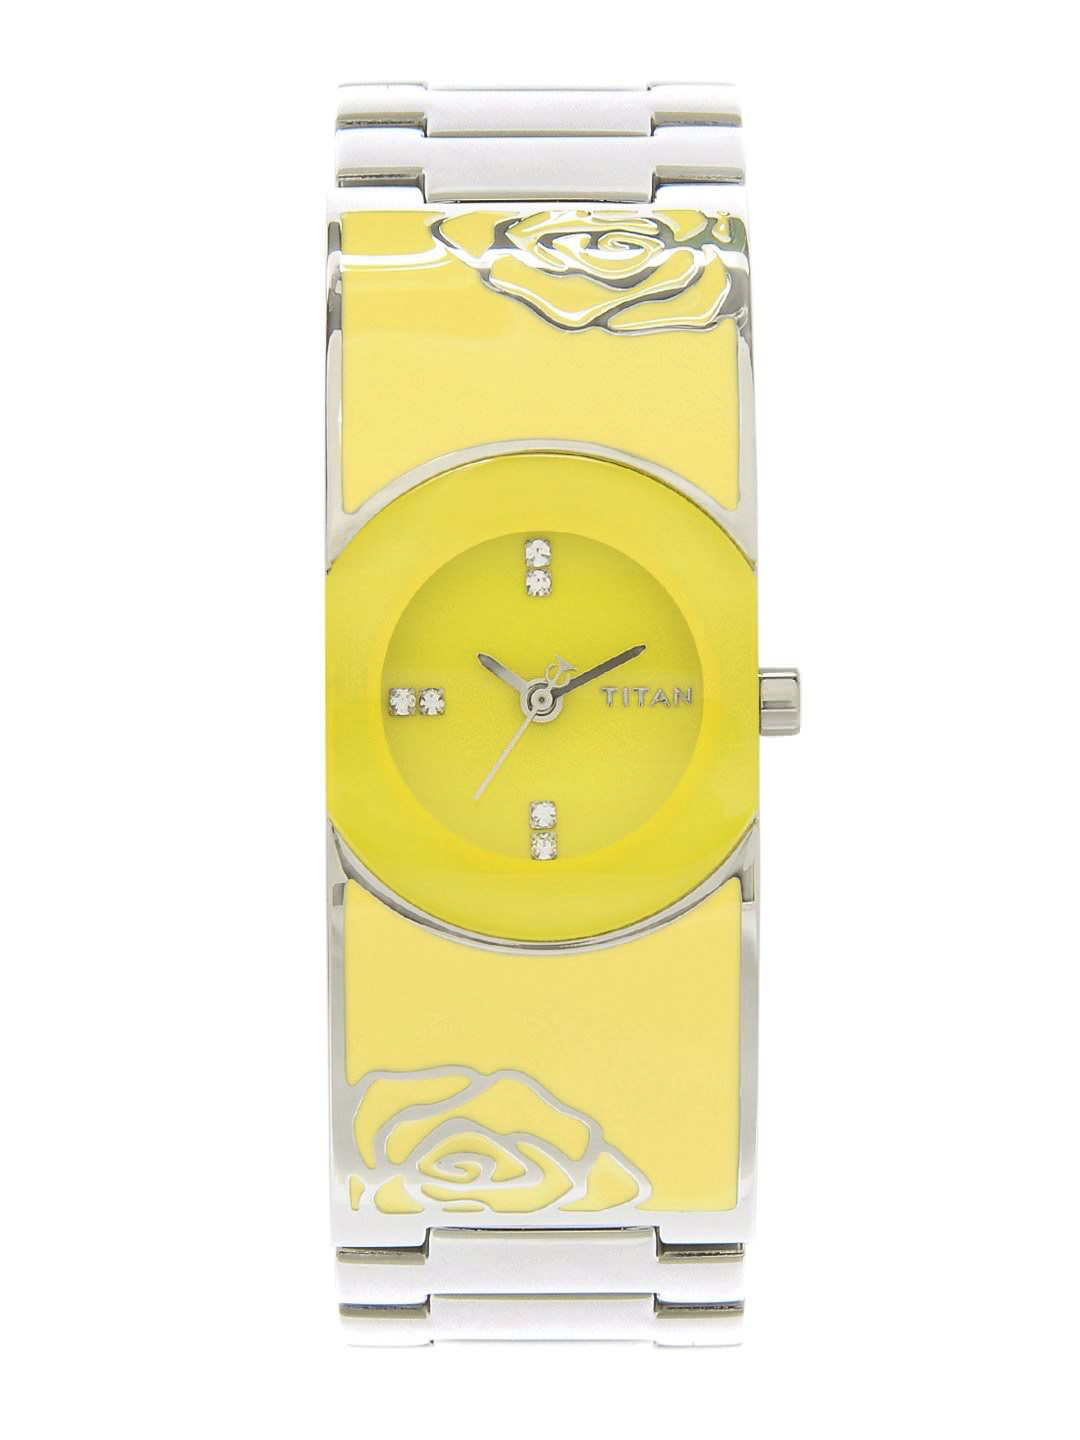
Titan Women Yellow Watch
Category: Accessories / Watches / Watches
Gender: Women
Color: Yellow
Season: Winter 2016
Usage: Casual